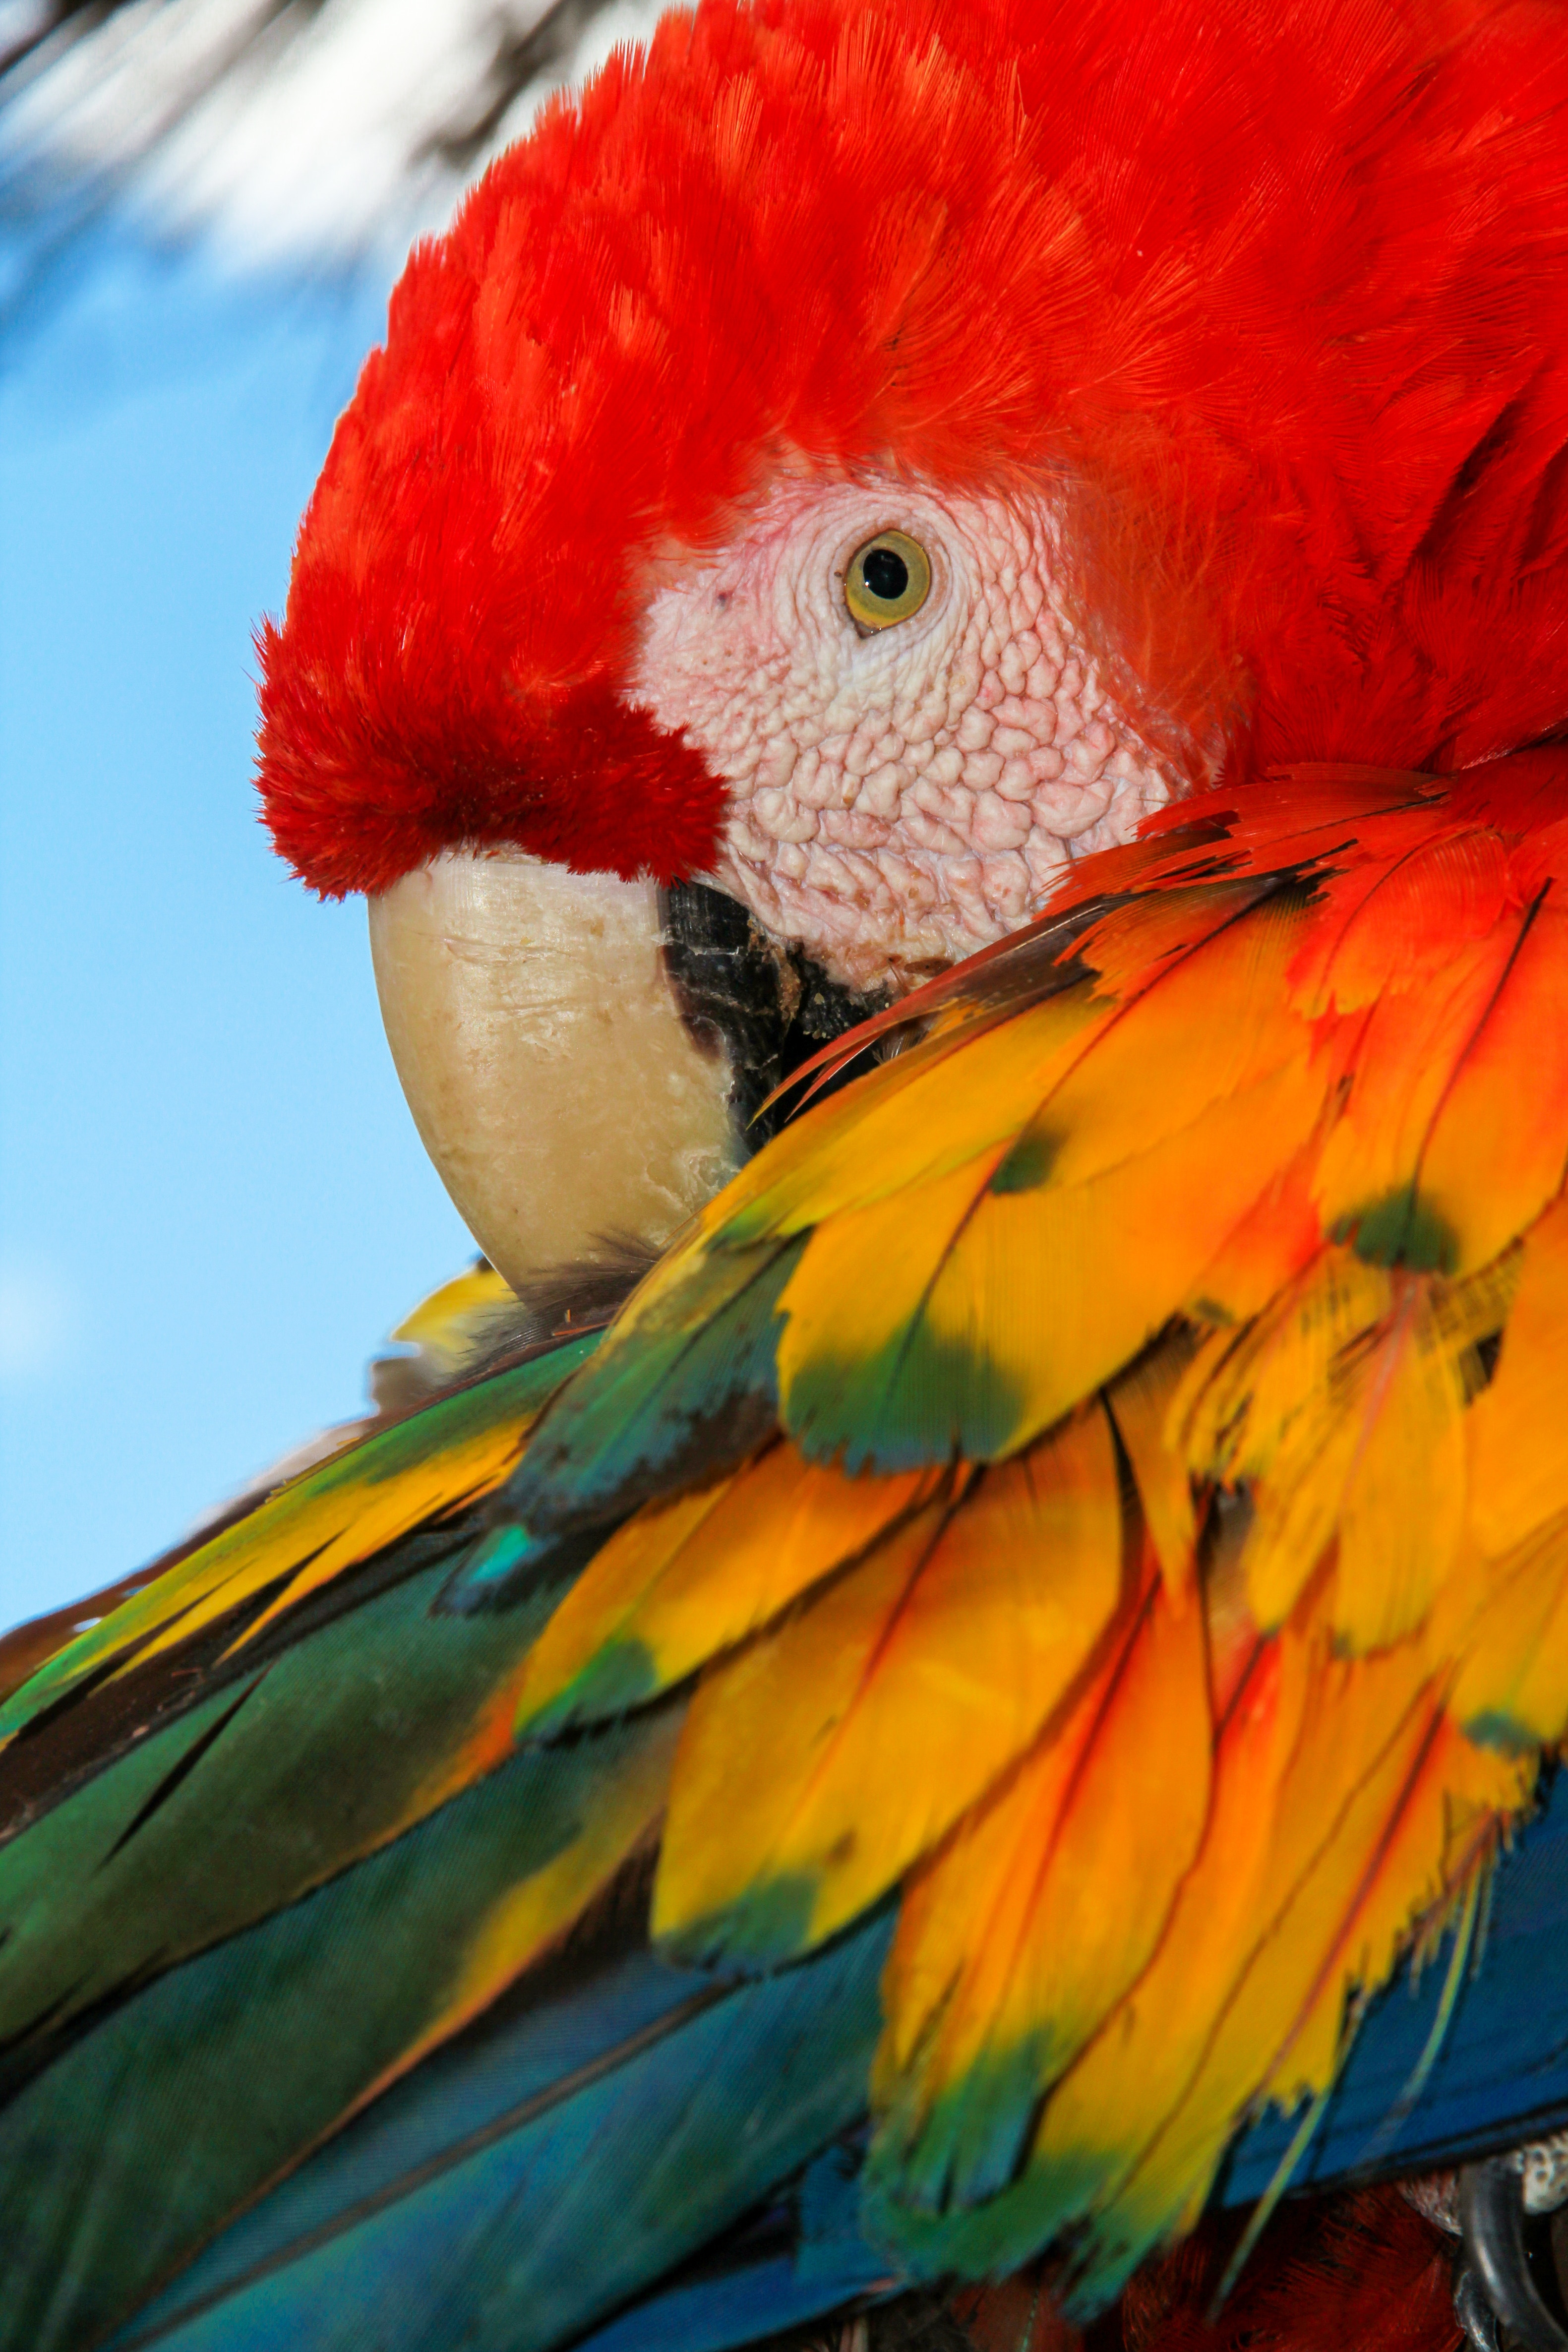
bird, macaw, beak, parrot, eye, parakeet, close up, feather, wing, perico, lovebird